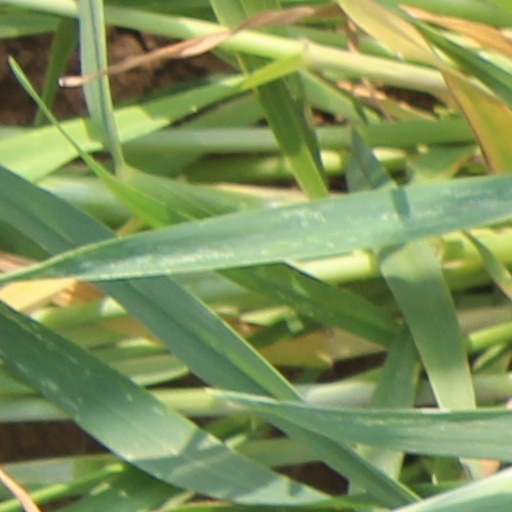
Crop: wheat